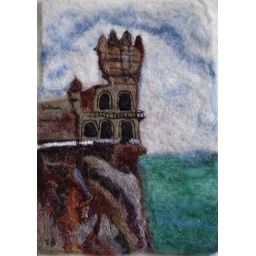
Swallow's Nest is a decorative castle near Yalta on the Crimean shore in southern Ukraine. Needle felt wall decoration